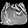
Label: Bag